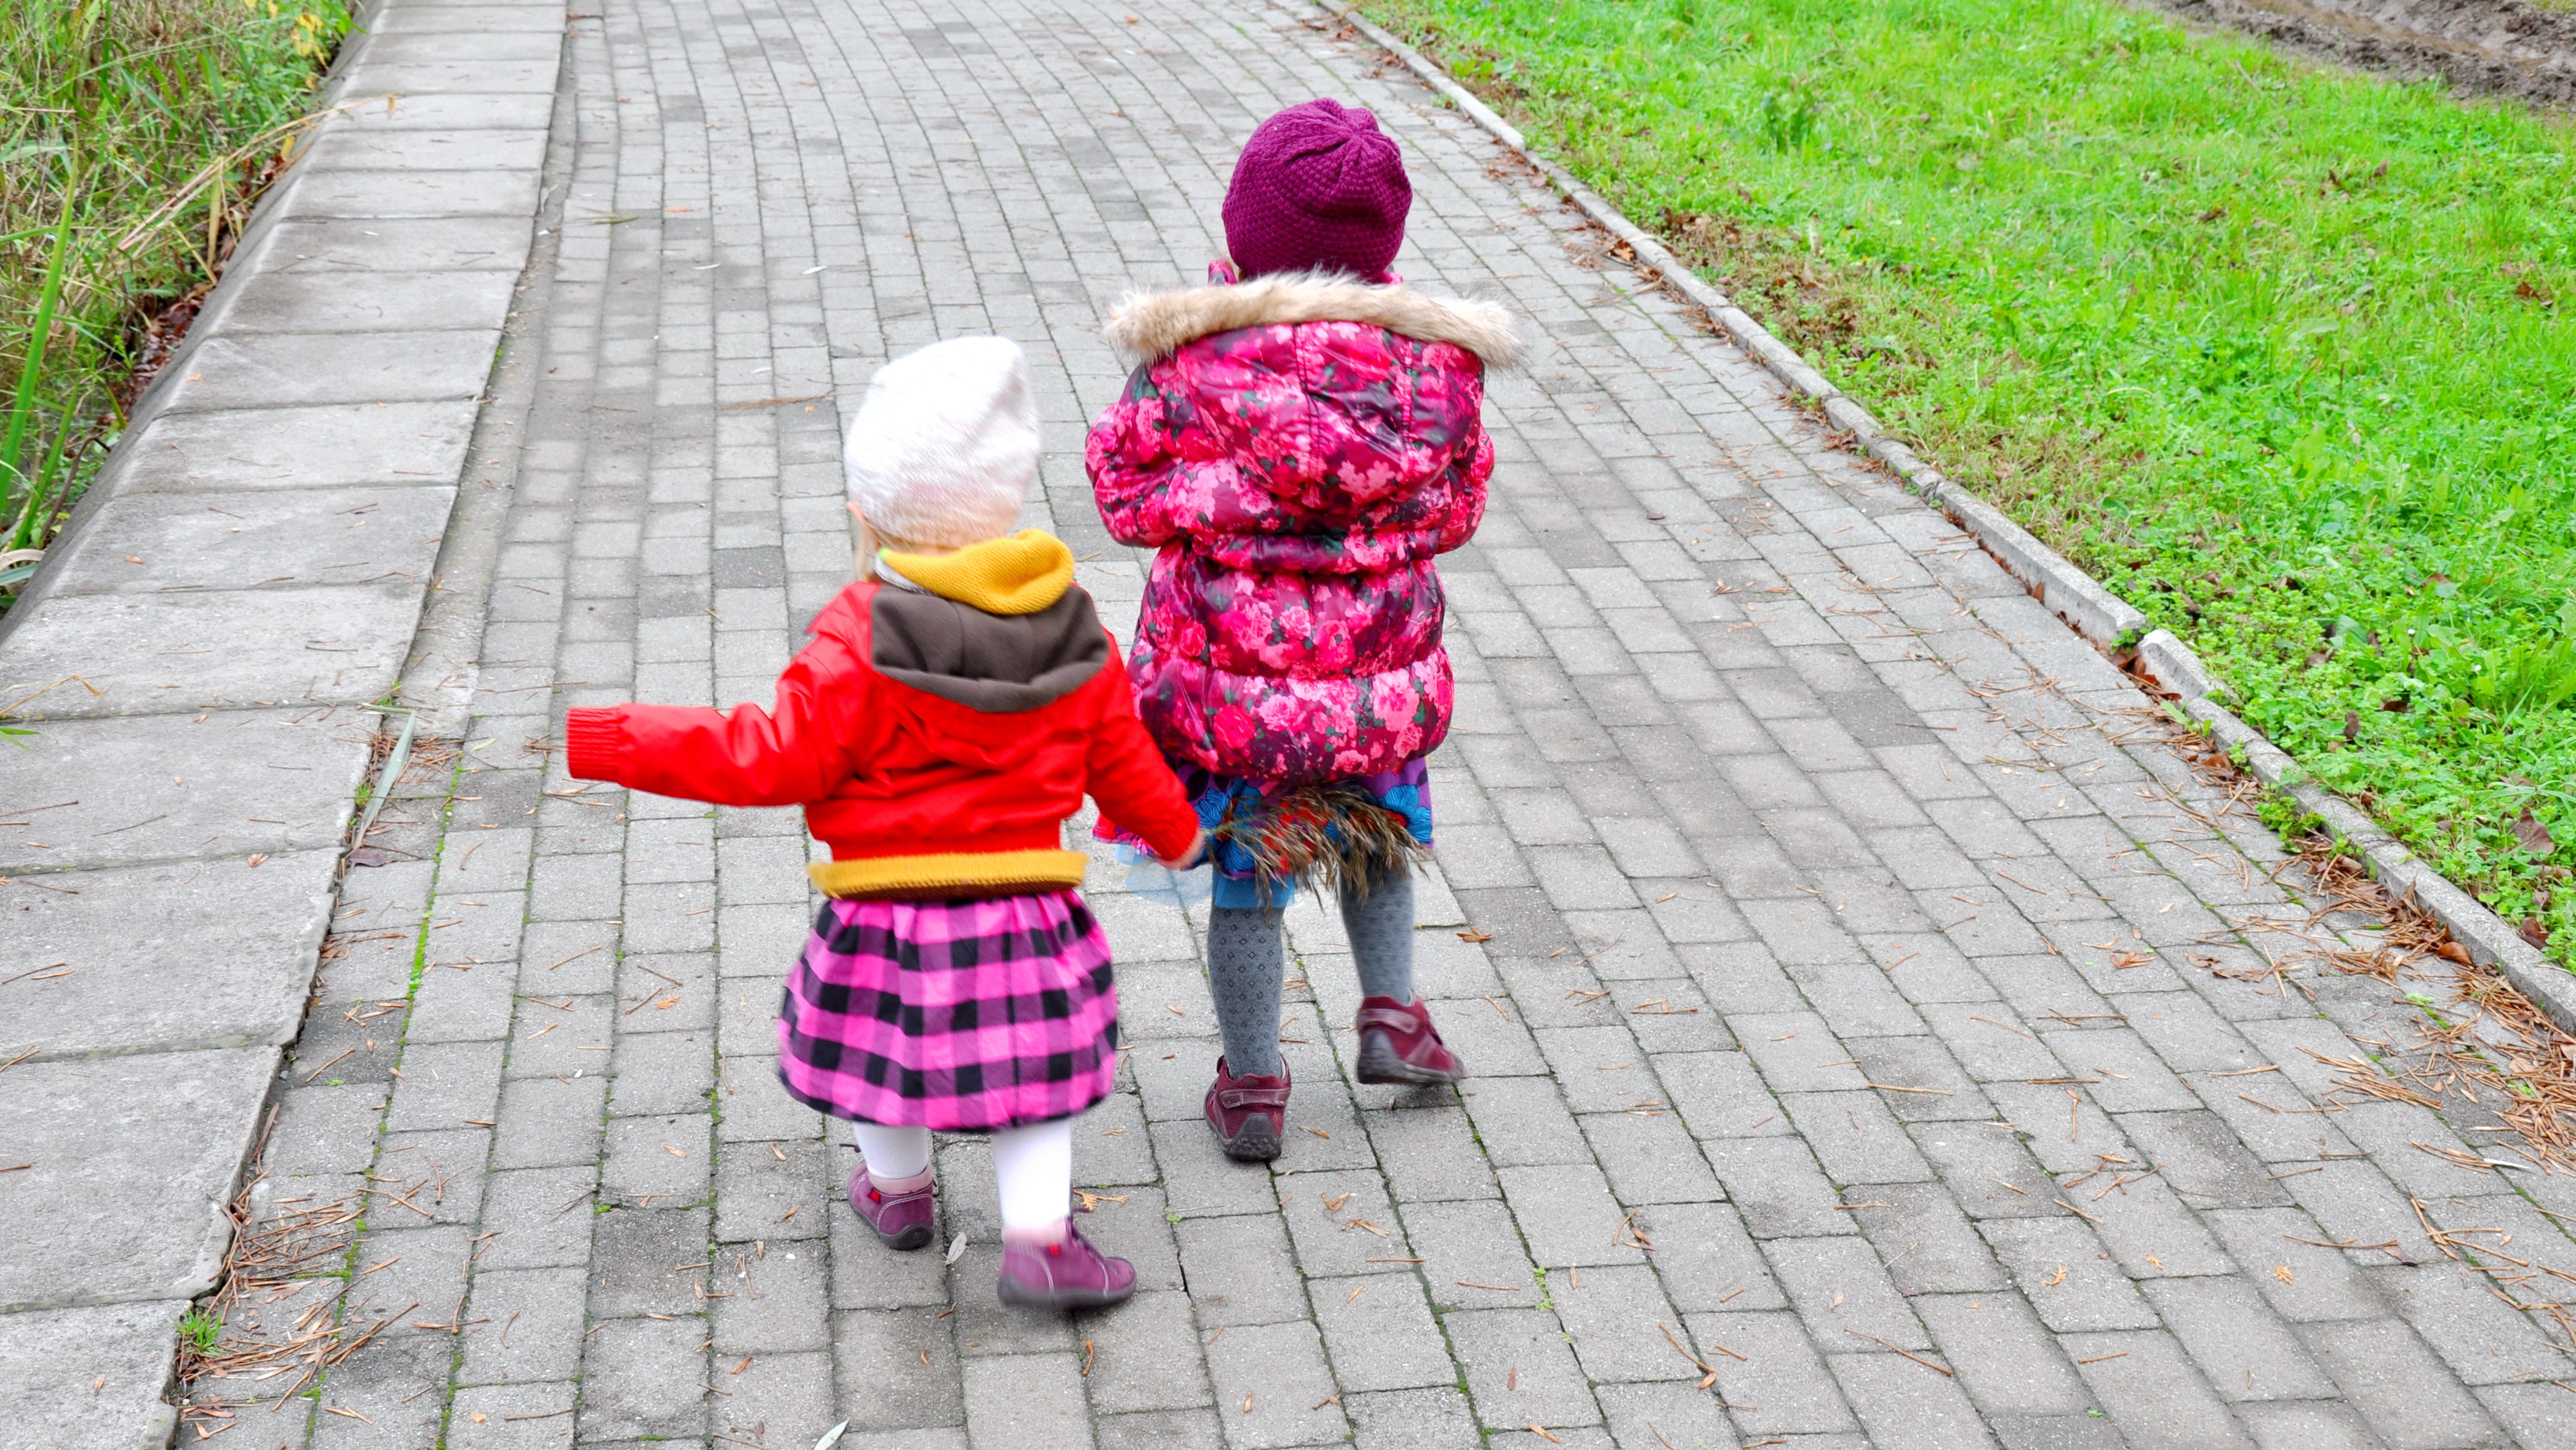
girl, road, cute, red, child, children, toddler, costume, brothers